Creighton Bluejays men's basketball

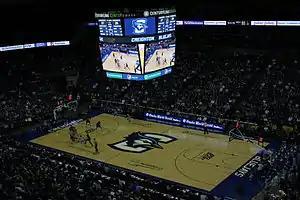

Home to Creighton men's basketball since 2003, CHI Health Center Omaha ranks as one of college basketball's best venues. The arena was originally known as Qwest Center Omaha, changing in 2011 to CenturyLink Center Omaha after Qwest was purchased by CenturyLink. When CenturyLink opted out of the naming rights contract after the 2017–18 season, a new deal was reached with locally based healthcare provider CHI Health, and the arena was accordingly renamed in September 2018. Creighton finished sixth nationally in home attendance, averaging 17,048 fans per home game in 2014–15. It's the ninth straight season that Creighton has been among the nation's top-25 in average home attendance. During their time in the Missouri Valley, they set multiple average home attendance records.